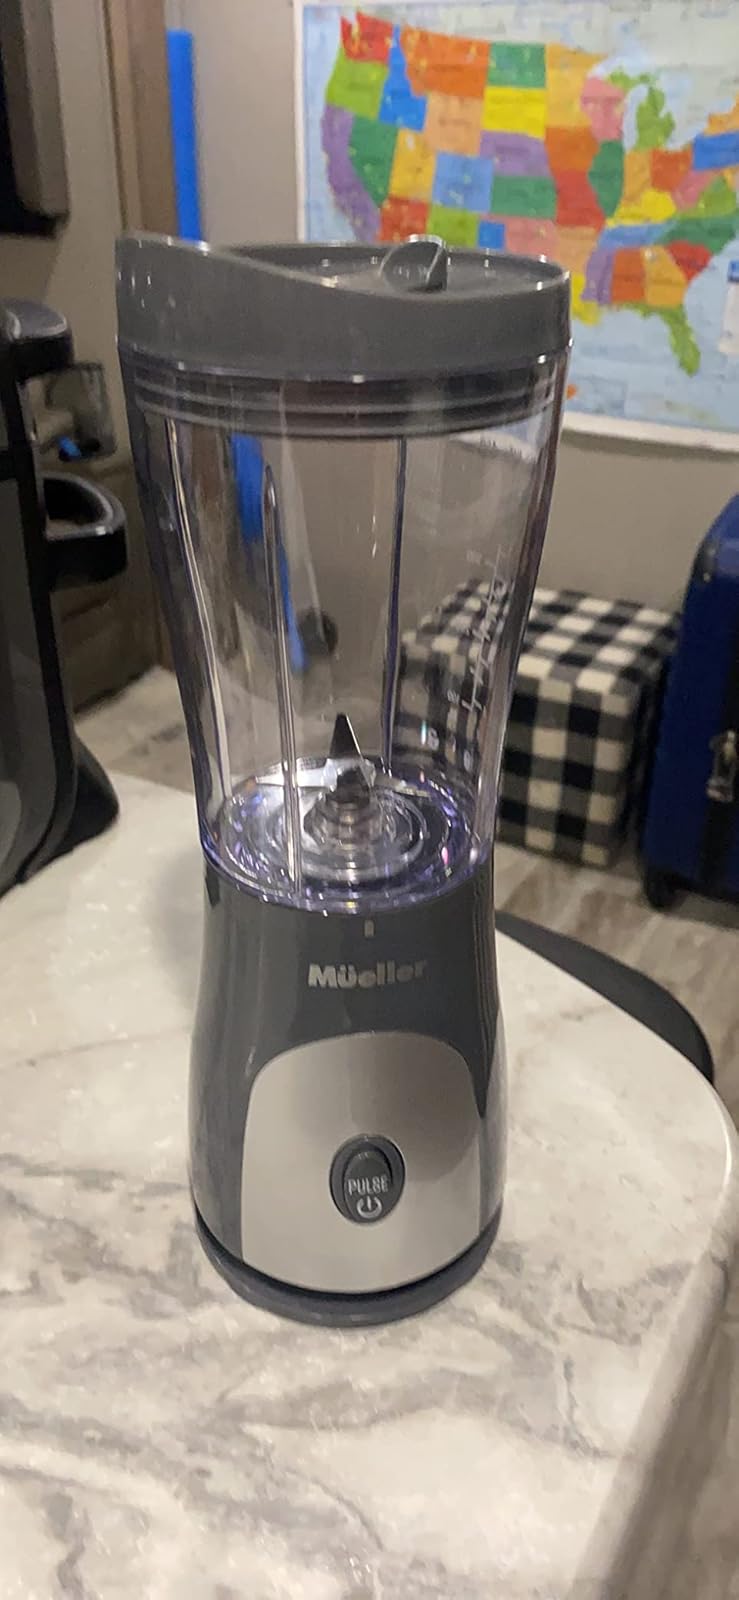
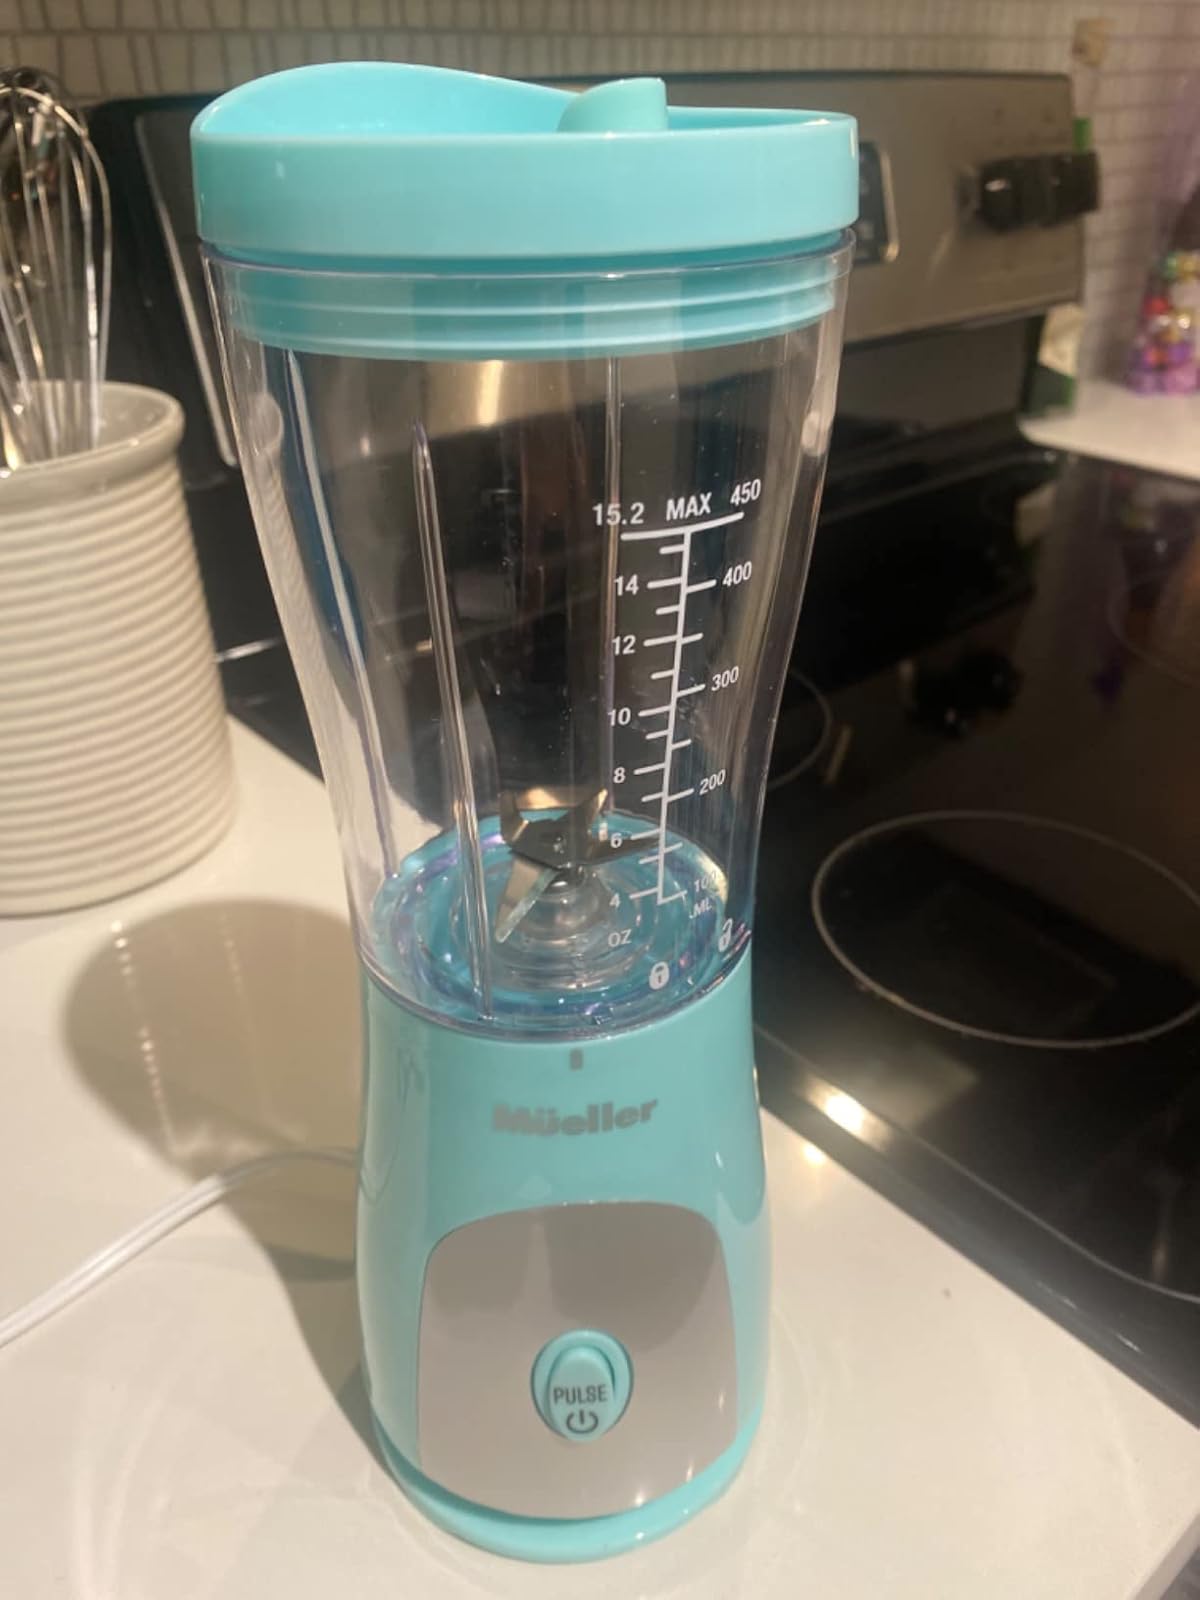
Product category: items_blender
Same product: no